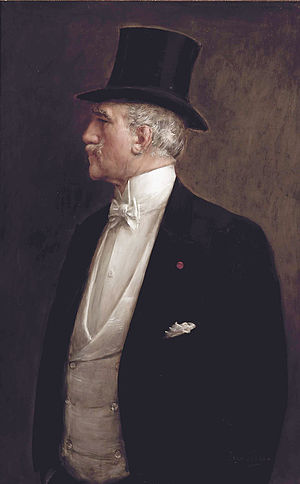
Jean Béraud
Jean Béraud, selvportræt.
Jean Béraud var en fransk maler.